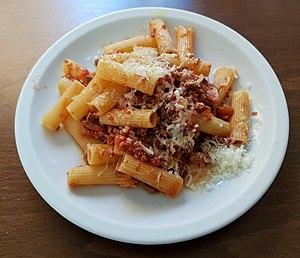
La fraude à la viande de cheval de 2013 est une fraude commise à l'échelle européenne en faisant passer de la viande de cheval pour de la viande de bœuf. Portant sur environ 4,5 millions de plats préparés, elle touche, à des degrés divers, des dizaines de millions de consommateurs.